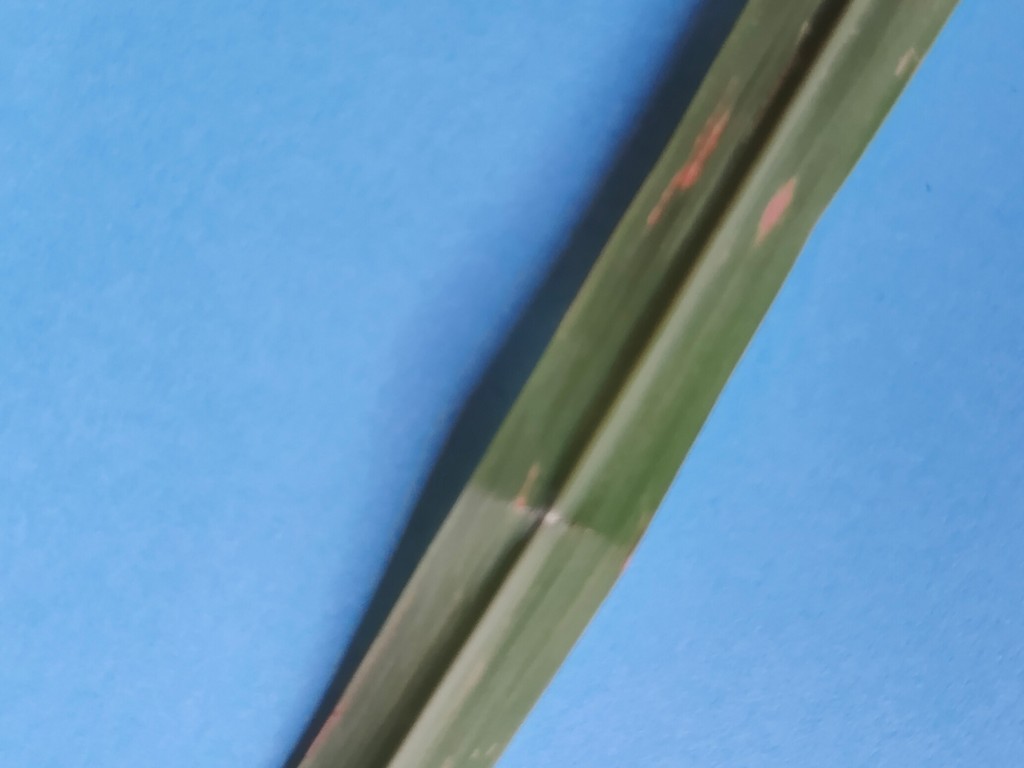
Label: Unhealthy